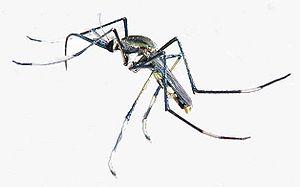
Toxorhynchites, aussi appelé les « moustiques éléphants », est le seul genre de moustiques de la tribu des Toxorhynchitinii. Ce genre comporte une centaine d'espèces classées en quatre sous-genres, essentiellement réparties dans les régions tropicales et subtropicales du monde.